Bengeo

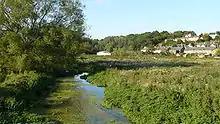
River Beane towards MolewoodTaken from Beane Road

Bengeo is on a rise between the River Beane and River Rib overlooking Hartham Common. Its toponym is derived from an Old English name meaning spur or ridge over the River Beane. The Domesday Book of 1086 records it as "Belingehou". It evolved through forms including "Beneggho" and "Beningho" in the 13th century, "Bengeho" in the 15th century and "Benjow" in the 16th century before reaching its current form.